Turweston Aerodrome

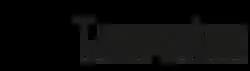

Turweston Aerodrome is an airfield located near the village of Turweston, in north Buckinghamshire near the Northamptonshire border. It is a former Royal Air Force Second World War bomber training facility, now a business park and airfield which is home to the Light Aircraft Association.